Yanfu Temple (Wuyi County)

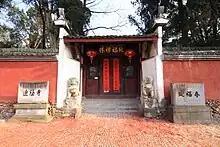
The Shanmen at Yanfu Temple.

Yanfu Temple or Yanfu Chan Temple is a Buddhist temple located in Wuyi County, Zhejiang, China. The Mahavira Hall is the earliest Yuan dynasty (1271–1368) architecture and one of the three Yuan dynasty wooden architecture in Jiangnan.